Ian Dougald McLachlan

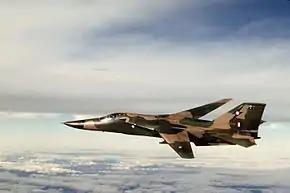
Camouflaged variable-geometry aircraft in flight

McLachlan was appointed Deputy Chief of the Air Staff in 1959, before being posted to Washington, D.C., as attaché heading up the Australian Joint Services Staff in 1961. During his term in the US, Australia ordered the General Dynamics F-111C swing-wing bomber as a replacement for the Canberra. Despite what was touted as a firm timetable and cost schedule for the order, McLachlan confided to a colleague that he had serious concerns about when and if the RAAF would actually get the F-111, and what the final cost would be. According to Air Force historian Alan Stephens, "even for such a shrewd and sardonic man as McLachlan, that was to prove a painfully prescient observation", as the new bomber was delivered six years late and massively over budget. Following his return from Washington, McLachlan became Air Member for Supply and Equipment (AMSE) in February 1964. As AMSE he sat on the Air Board, the service's controlling body that consisted of its most senior officers, chaired by the Chief of the Air Staff. In this position he worked to increase the proportion of tertiary educated supply officers, following similar achievements among engineering officers in the RAAF's Technical Branch. He was appointed a Companion of the Order of the Bath in the 1966 New Year's Honours, the citation noting particularly his chairmanship of the two "historic" committees that reorganised RAAF College and the Air Force's command structure in the late 1950s. The use of electronic data processing became more widespread during McLachlan's tenure as AMSE, and by 1968 the RAAF's supply system had been computerised.